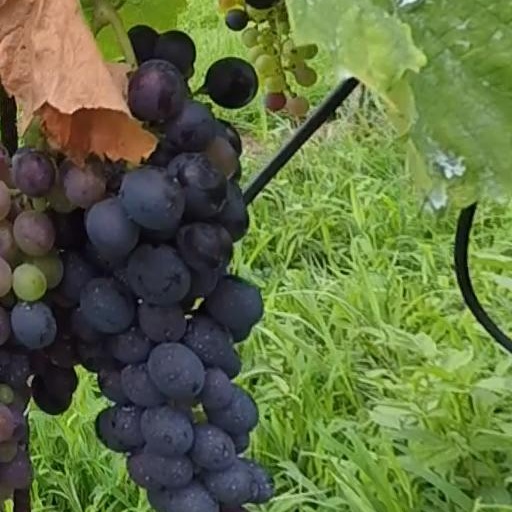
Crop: grape